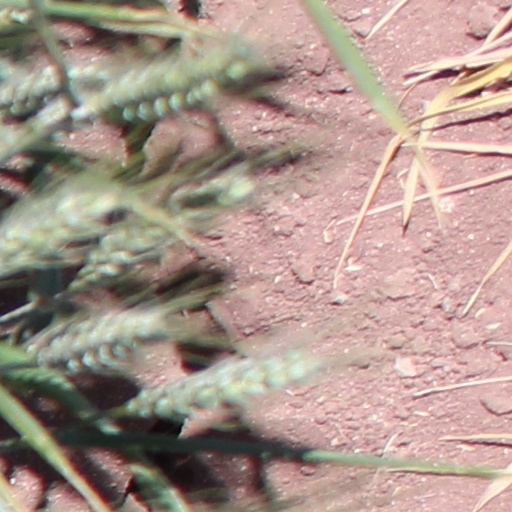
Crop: wheat